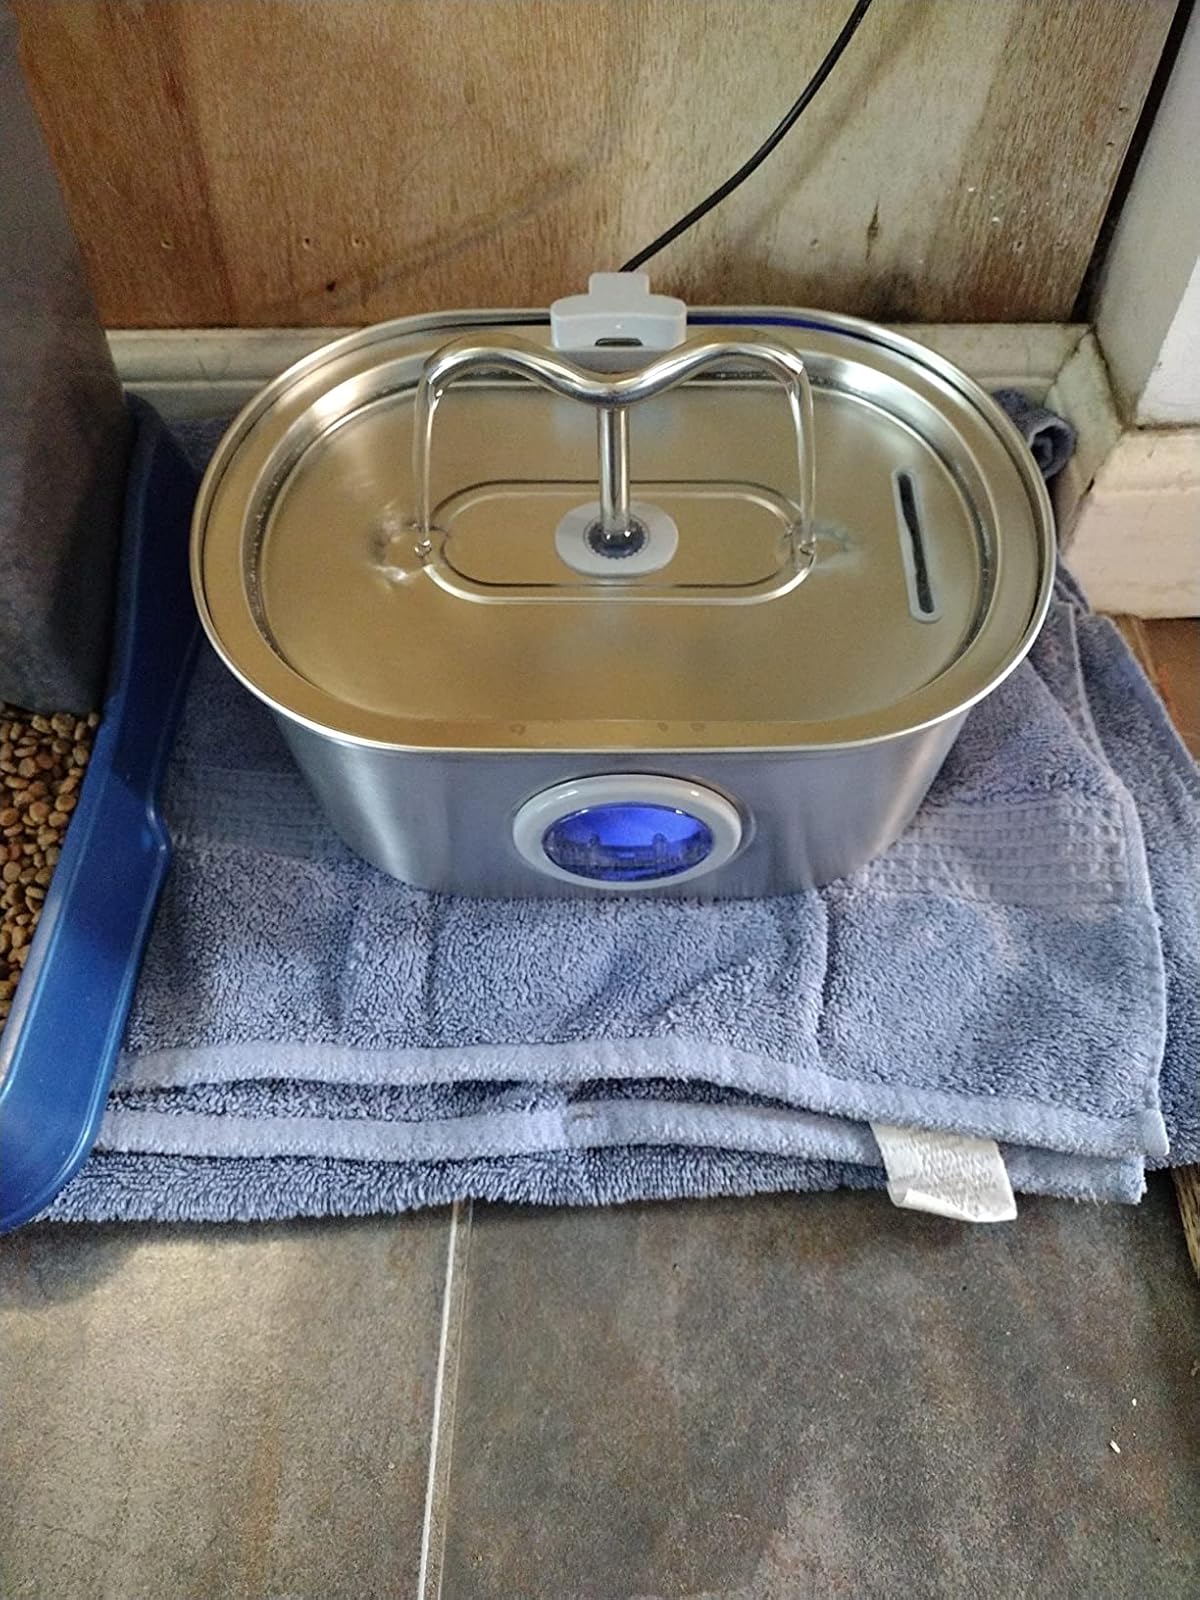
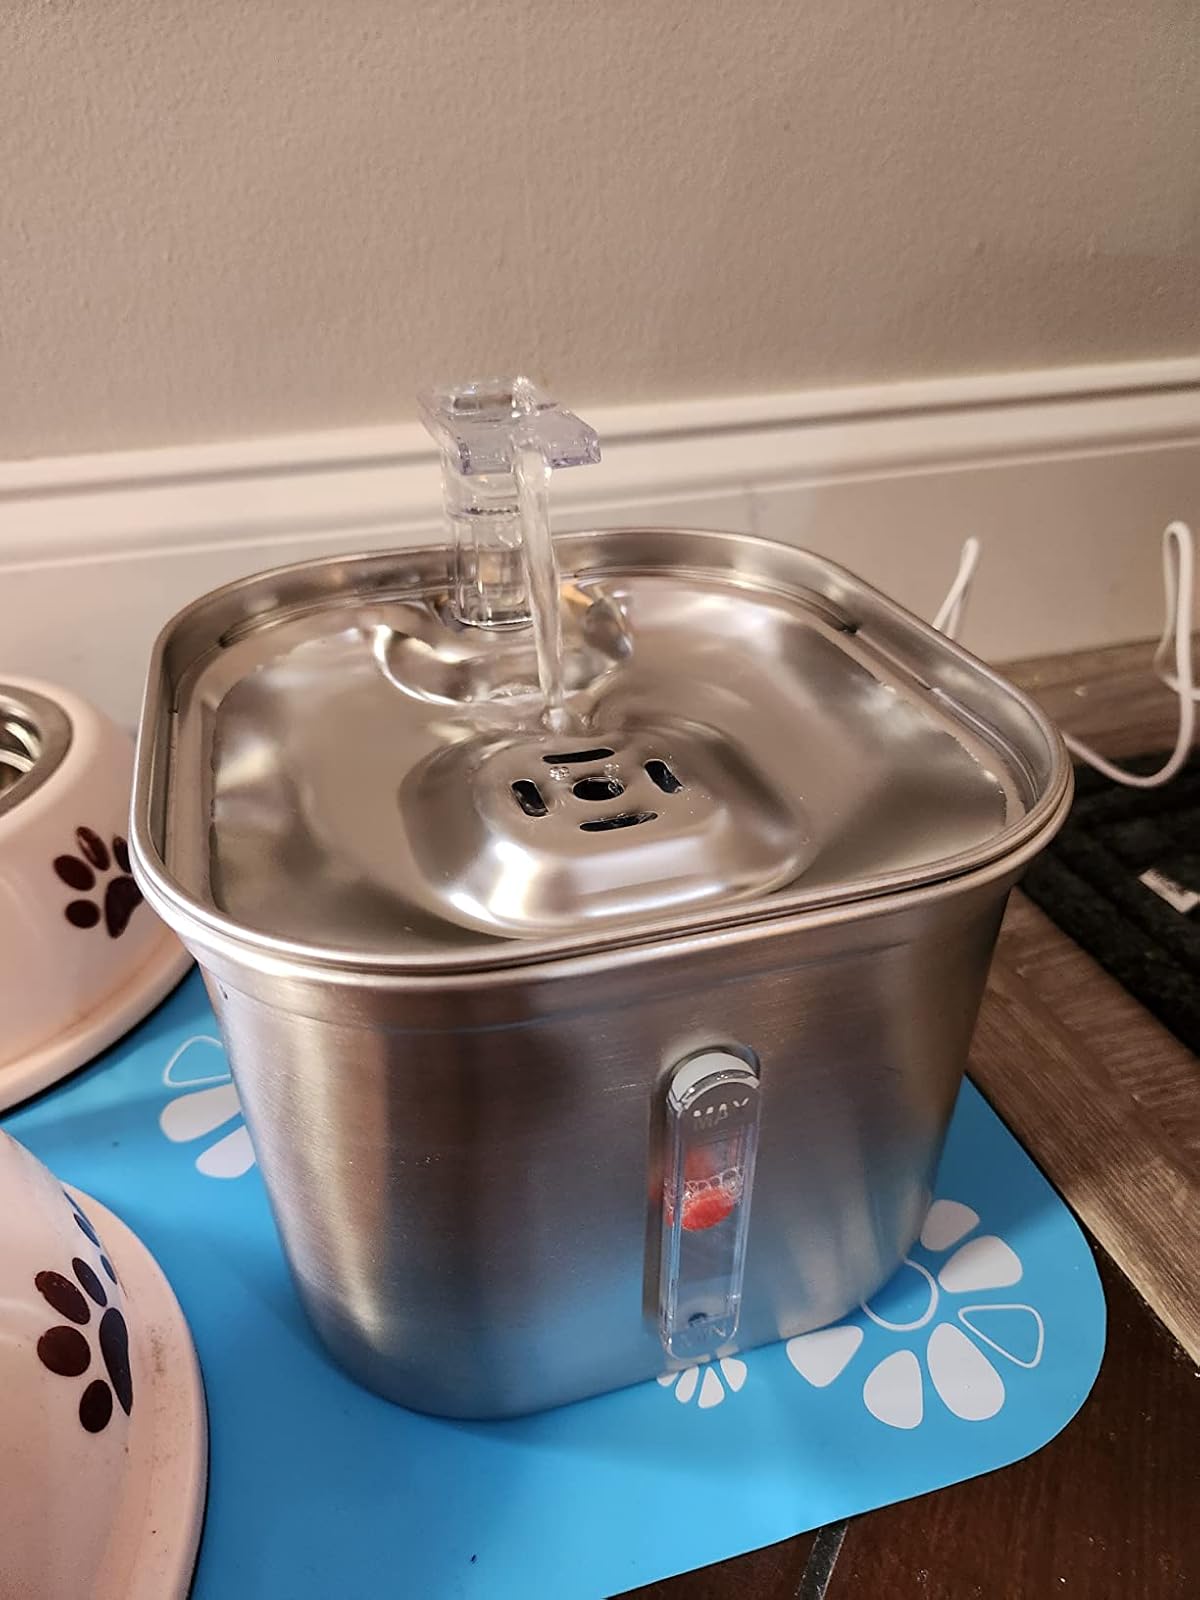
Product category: items_bowl
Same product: no